Voyage-19

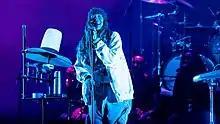
Erykah Badu in 2019

Opening with the sound of a bird song and Badu's poetry ("Wake up / You see that ship ahead? / Just walk, don't run"), "Voyage to a New World" is described by Olsen as "a kind of meditation before taking various twists and turns", as "distorted vocals and chaotic percussion lead to a lush, soulful flute-laden melody that soon morphs again." In Vettese's observations, the "experimentally structured piece" begins with "a space music synth tapestry, and switches moods with a bass drop to a series of different tones and textures, ultimately landing on a surreal groove reminiscent of Radiohead and Sun Ra, and guided by Melanie Charles' flute, BigYuki and Glasper's keyboards, and a choir of voices featuring Madison McFerrin, YahZarah, and Bilal himself."